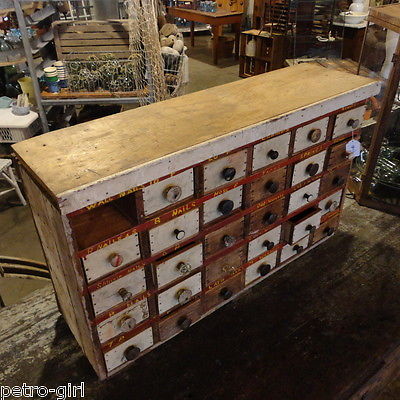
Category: cabinet